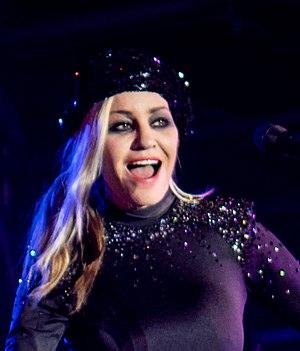
Máire Siobhán Deirdre Fahey, née le 10 septembre 1958 à Dublin, est une auteur-compositrice-interprète irlandaise.